Rescue (British TV series)

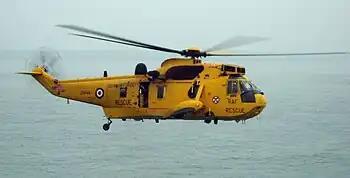
RAF Westland Sea King HAR3A of the type featured in "Rescue"

The team race to rescue seven crew members from the Peterhead fishing vessel, "Budding Rose" after it begins taking on water in gale conditions 100 miles east of Aberdeen. The episode is introduced by "Rescue 137" pilot Flight Lieutenant John Prince.